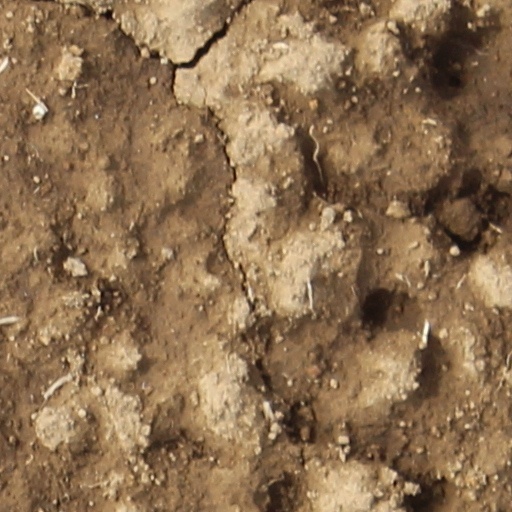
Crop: wheat